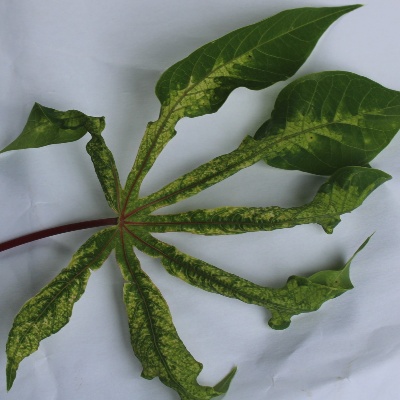
Crop: Cassava
Condition: mosaic